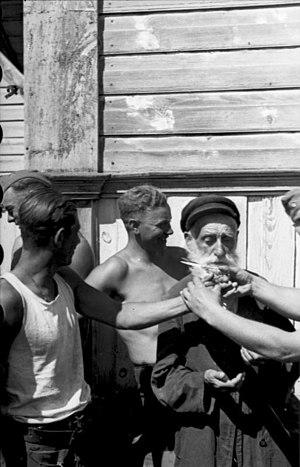
La barbe est l’ensemble des poils recouvrant le menton, les joues, la mâchoire ainsi que l'extérieur des lèvres de l'homme et de l'adolescent.